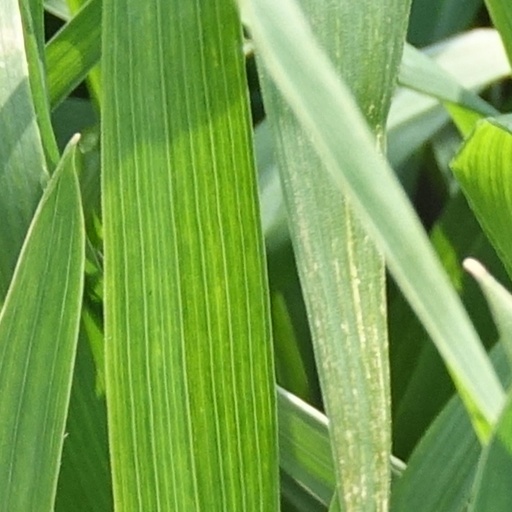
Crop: wheat